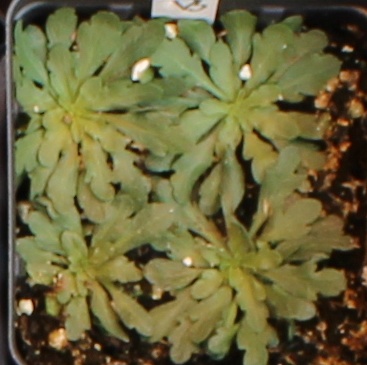
Label: Horseweed